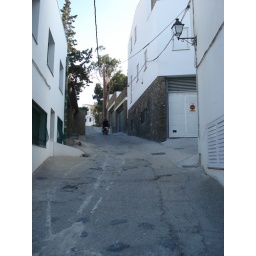
The road over the hill to Port Lligat.